The Plague Dogs (novel)

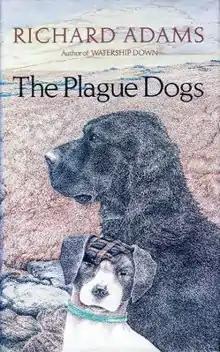
First edition cover from 1977

The Plague Dogs is a novel by English author Richard Adams, first published in 1977 by Allen Lane. The book centres around the friendship of two dogs that escape an animal testing facility and are subsequently pursued by both the government and the media. As in Adams' debut novel, "Watership Down" (1972), the animal characters in "The Plague Dogs" are anthropomorphised.